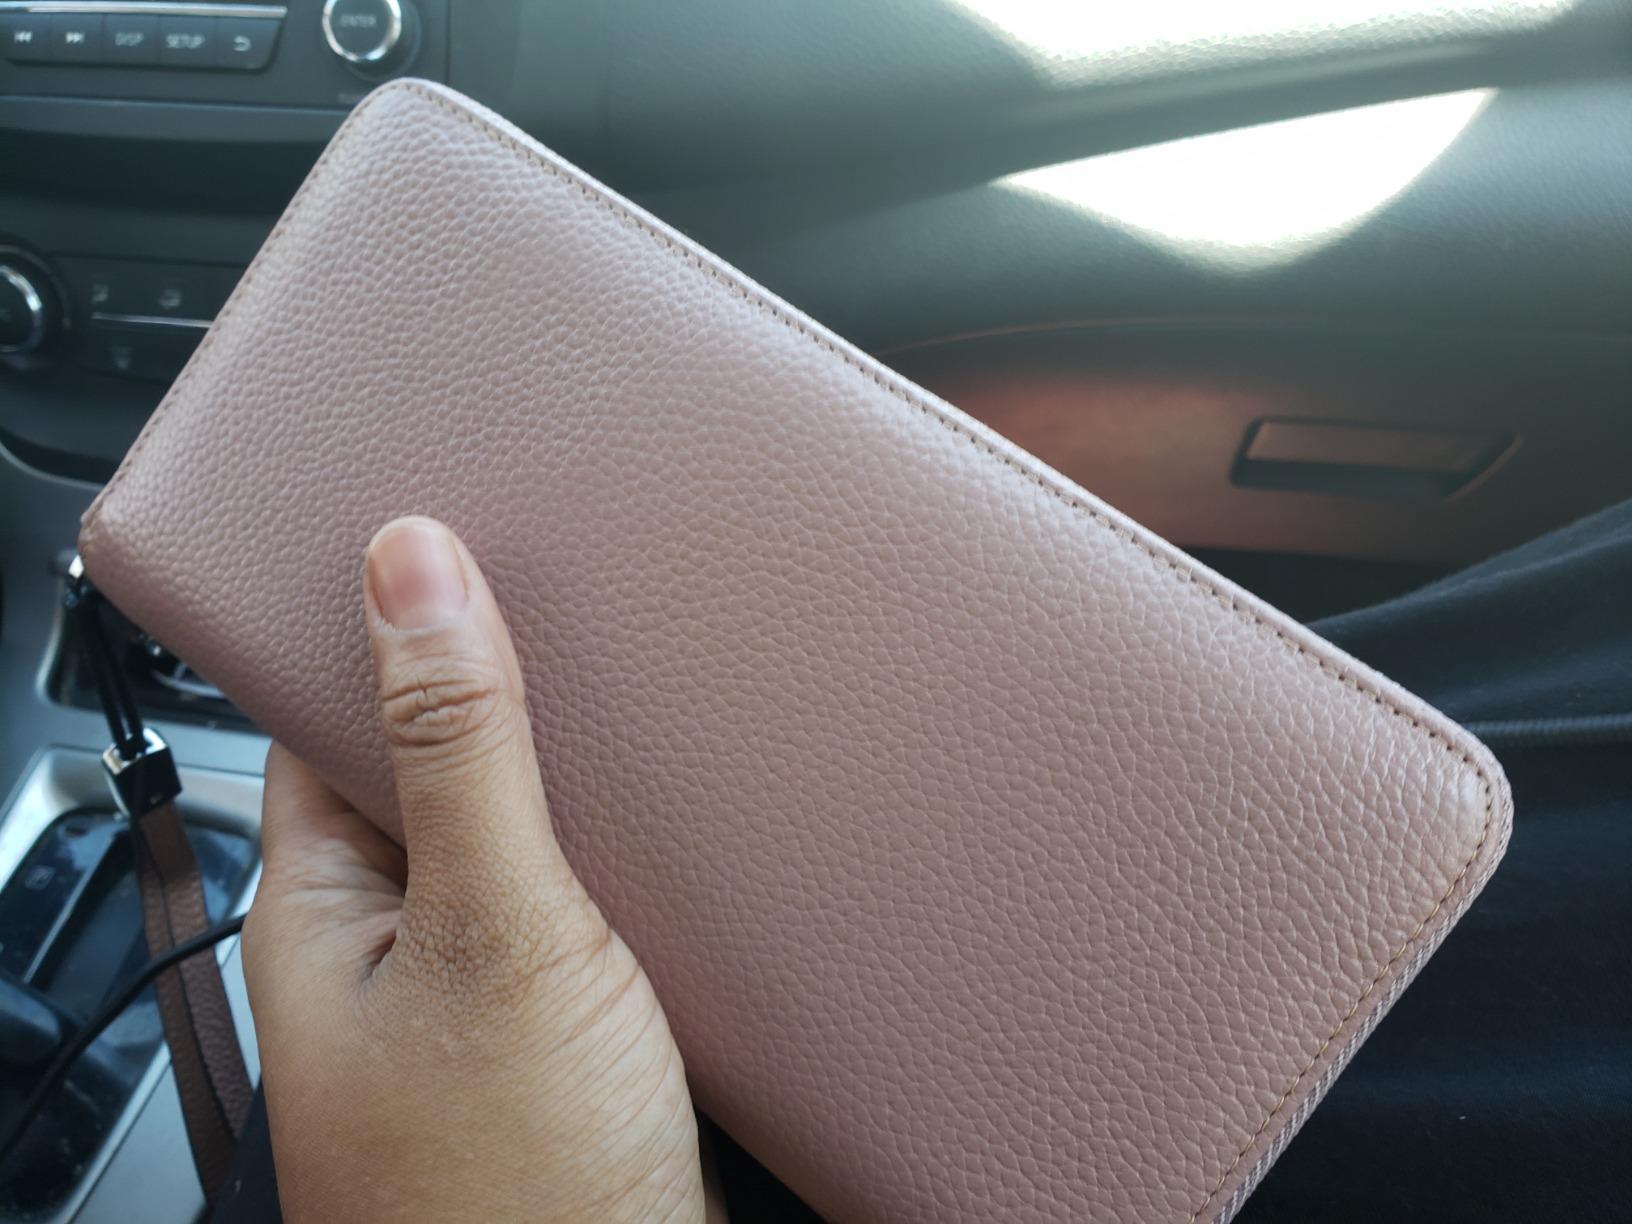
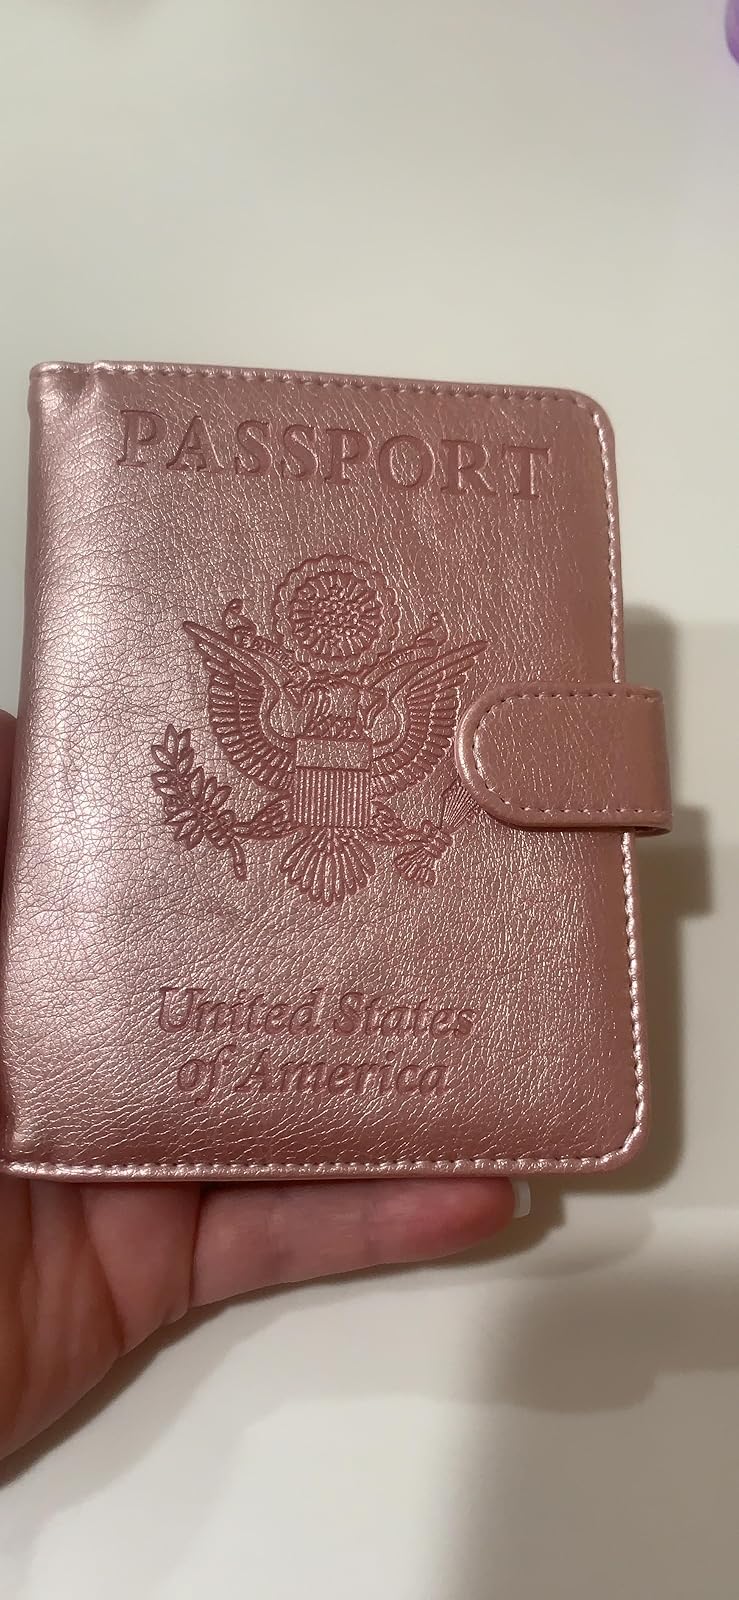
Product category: accessories_wallet
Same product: no